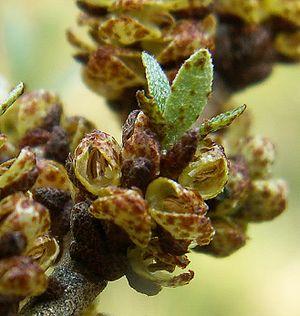
L'Argousier est une espèce d'arbrisseau dioïque, épineux, originaire des zones tempérées d'Europe et d'Asie. Il est bien représenté également dans les régions subtropicales d'Asie, en altitude.